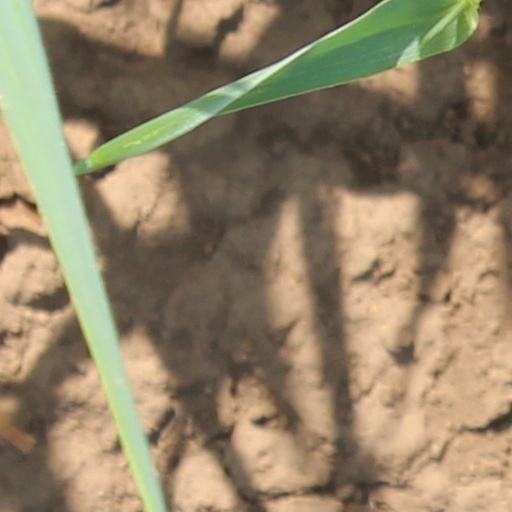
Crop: wheat